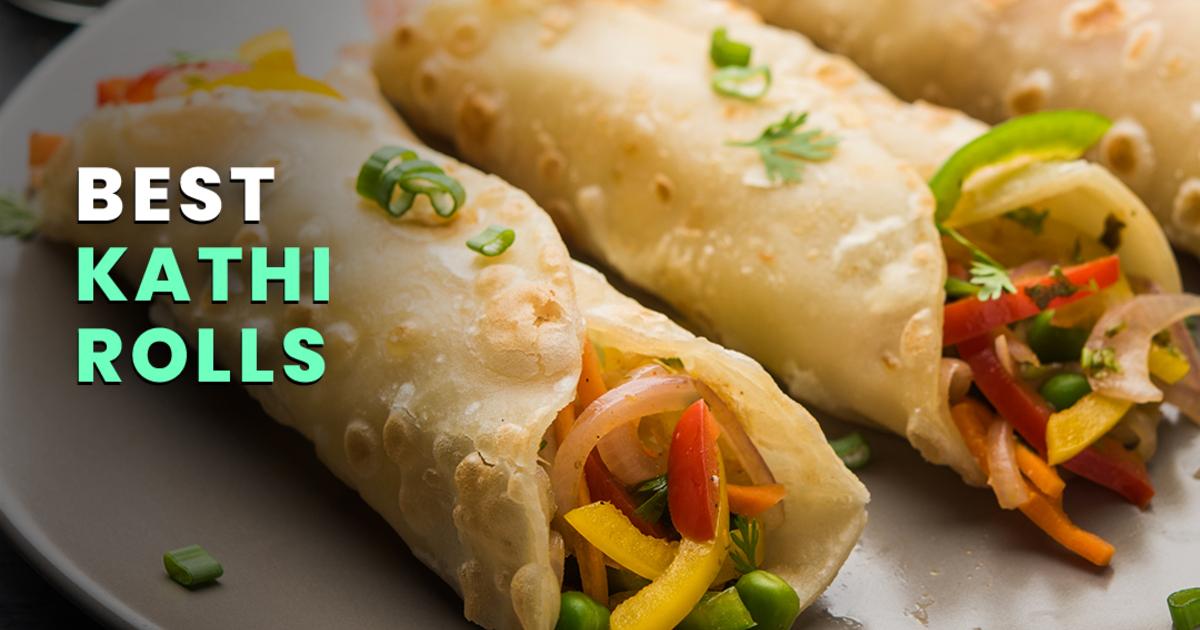
Dish: kaathi_rolls